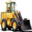
Label: tractor